The sea in culture

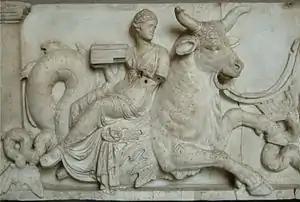
Nereid riding a sea-bull (2nd century BC)

The Greek mythology of the sea includes a complex pantheon of gods and other supernatural creatures. The god of the sea, Poseidon, is accompanied by his wife, Amphitrite, who is one of the fifty Nereids, sea nymphs whose parents were Nereus and Doris. The Tritons, sons of Poseidon, who were variously represented with the tails of fish or seahorses, formed Poseidon's retinue along with the Nereids. The mythic sea was further peopled by dangerous sea monsters such as Scylla. Poseidon himself had something of the shifting character of the sea, presiding not only over the sea, but also earthquakes, storms and horses. Neptune occupied a similar position in Roman mythology. Another Greek sea-god, Proteus, specifically embodies the domain of sea change, the adjectival form "protean" meaning mutable, able to assume many forms. Shakespeare makes use of this in "Henry VI, Part 3", where Richard III boasts "I can add colors to the chameleon, Change shapes with Proteus for advantages".